Oakwood–Chimborazo Historic District

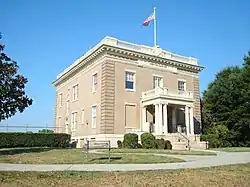
Chimborazo Museum, August 2008

The Oakwood–Chimborazo Historic District is a national historic district of located in Richmond, Virginia. It includes 1,284 contributing buildings, three contributing structures, five contributing objects and four contributing sites. It includes work by architect D. Wiley Anderson. The predominantly residential area contains a significant collection of late-19th and early-20th century, brick and frame dwellings that display an eclectic mixture of Late Victorian, Queen Anne, and Colonial Revival styles.